La Bluette

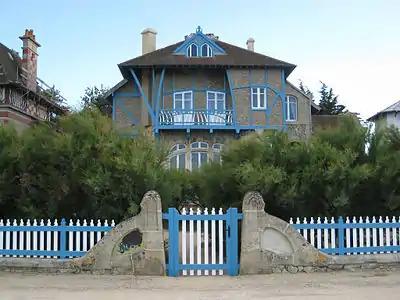
The villa La Bluette

La Bluette is a villa in Hermanville-sur-Mer by French architect Hector Guimard. It is one of the few remaining early works of Guimard and one of the few monuments of the Art Nouveau style in Calvados, Normandy. It was built in 1899 for Prosper Grivelle, a Parisian lawyer.